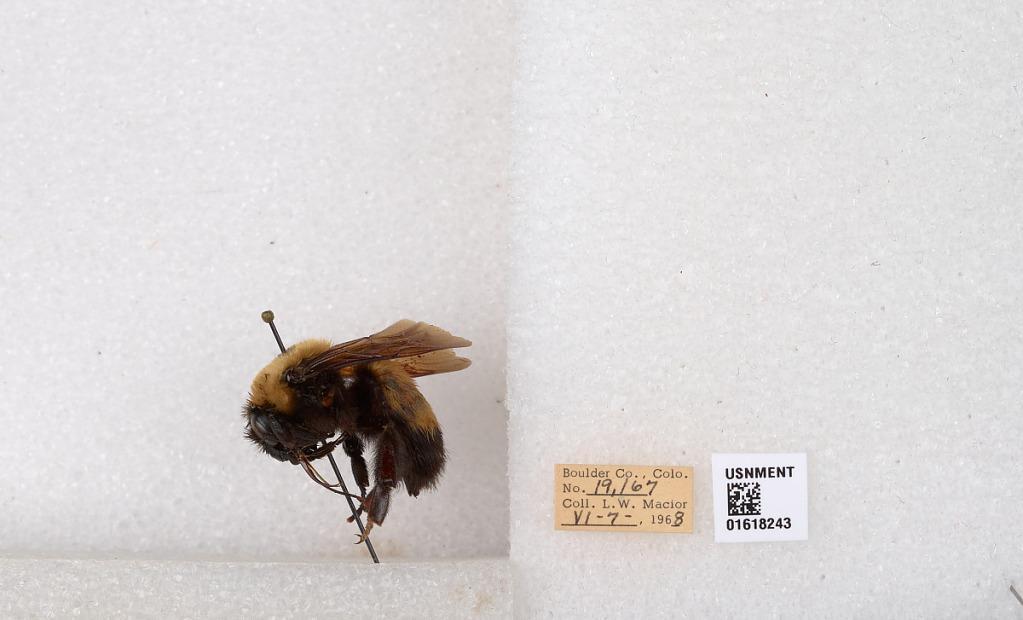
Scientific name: Bombus (Bombus) nevadensis Cresson
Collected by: L. Macior
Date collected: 1968-6-7
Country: United States
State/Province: Colorado
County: Boulder
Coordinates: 40.0925, -105.358